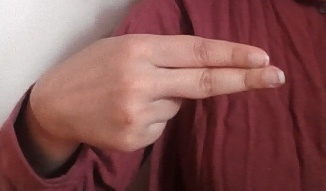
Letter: ain